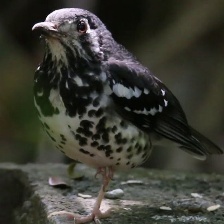
Species: ASHY THRUSHBIRD
Scientific name: GEOKICHLA CINEREA